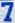
Number: 7